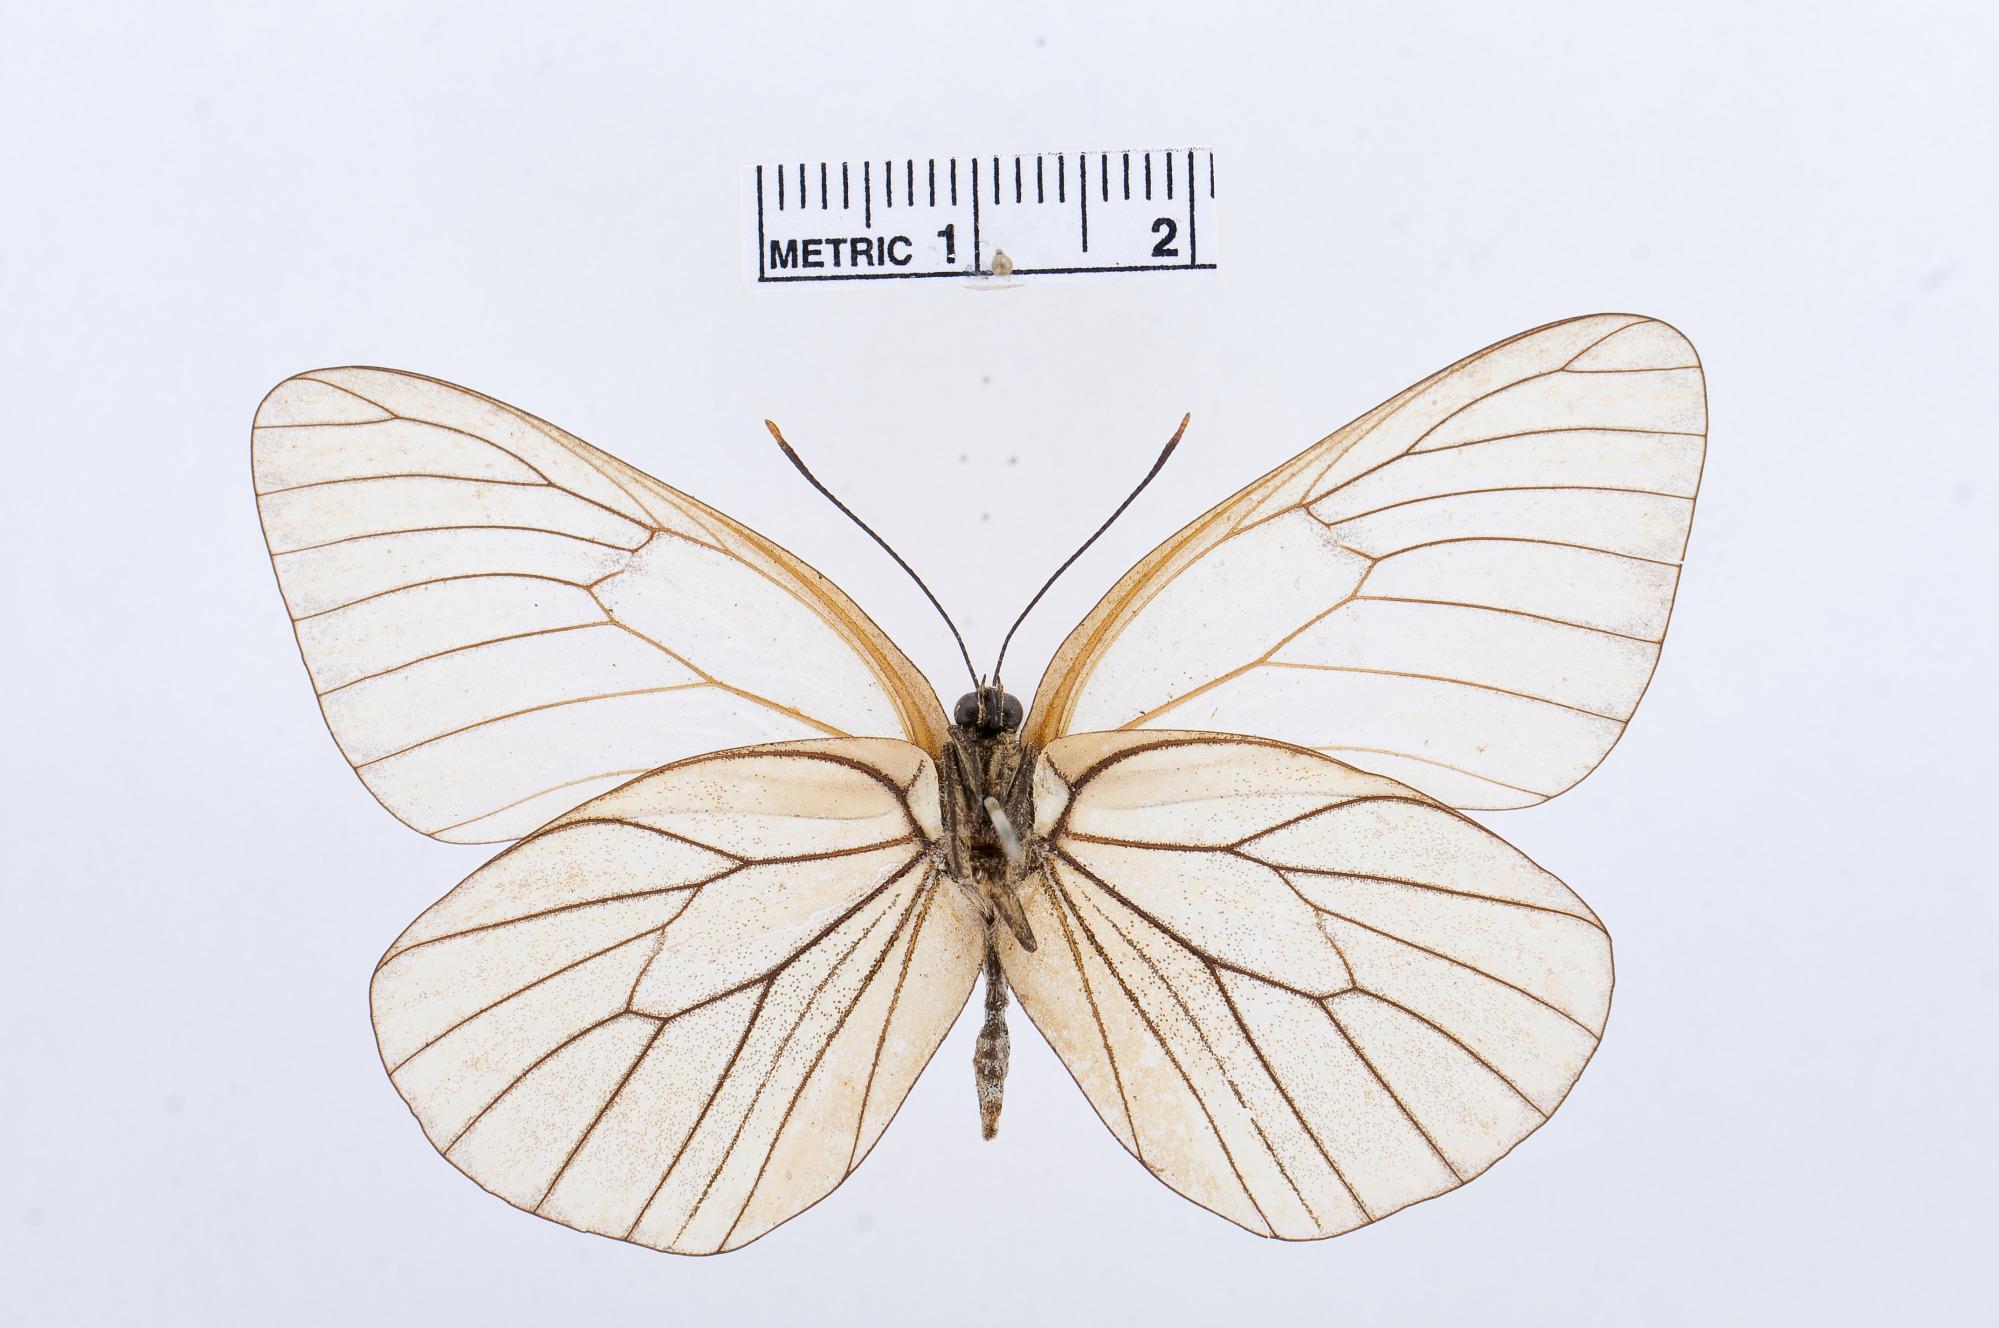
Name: Aporia crategi
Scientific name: Aporia crategi
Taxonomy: Animalia, Arthropoda, Hexapoda, Insecta, Lepidoptera, Pieridae, Pierinae